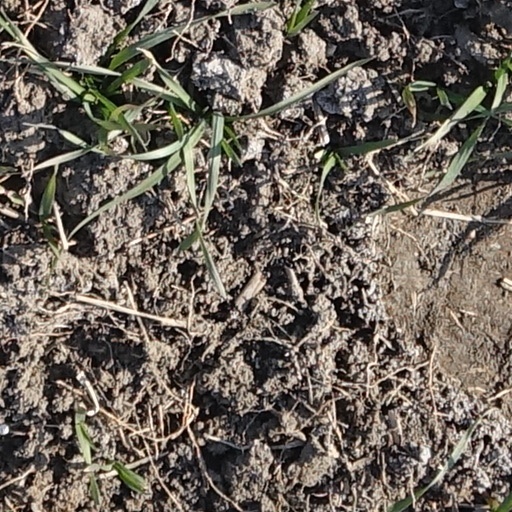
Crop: wheat